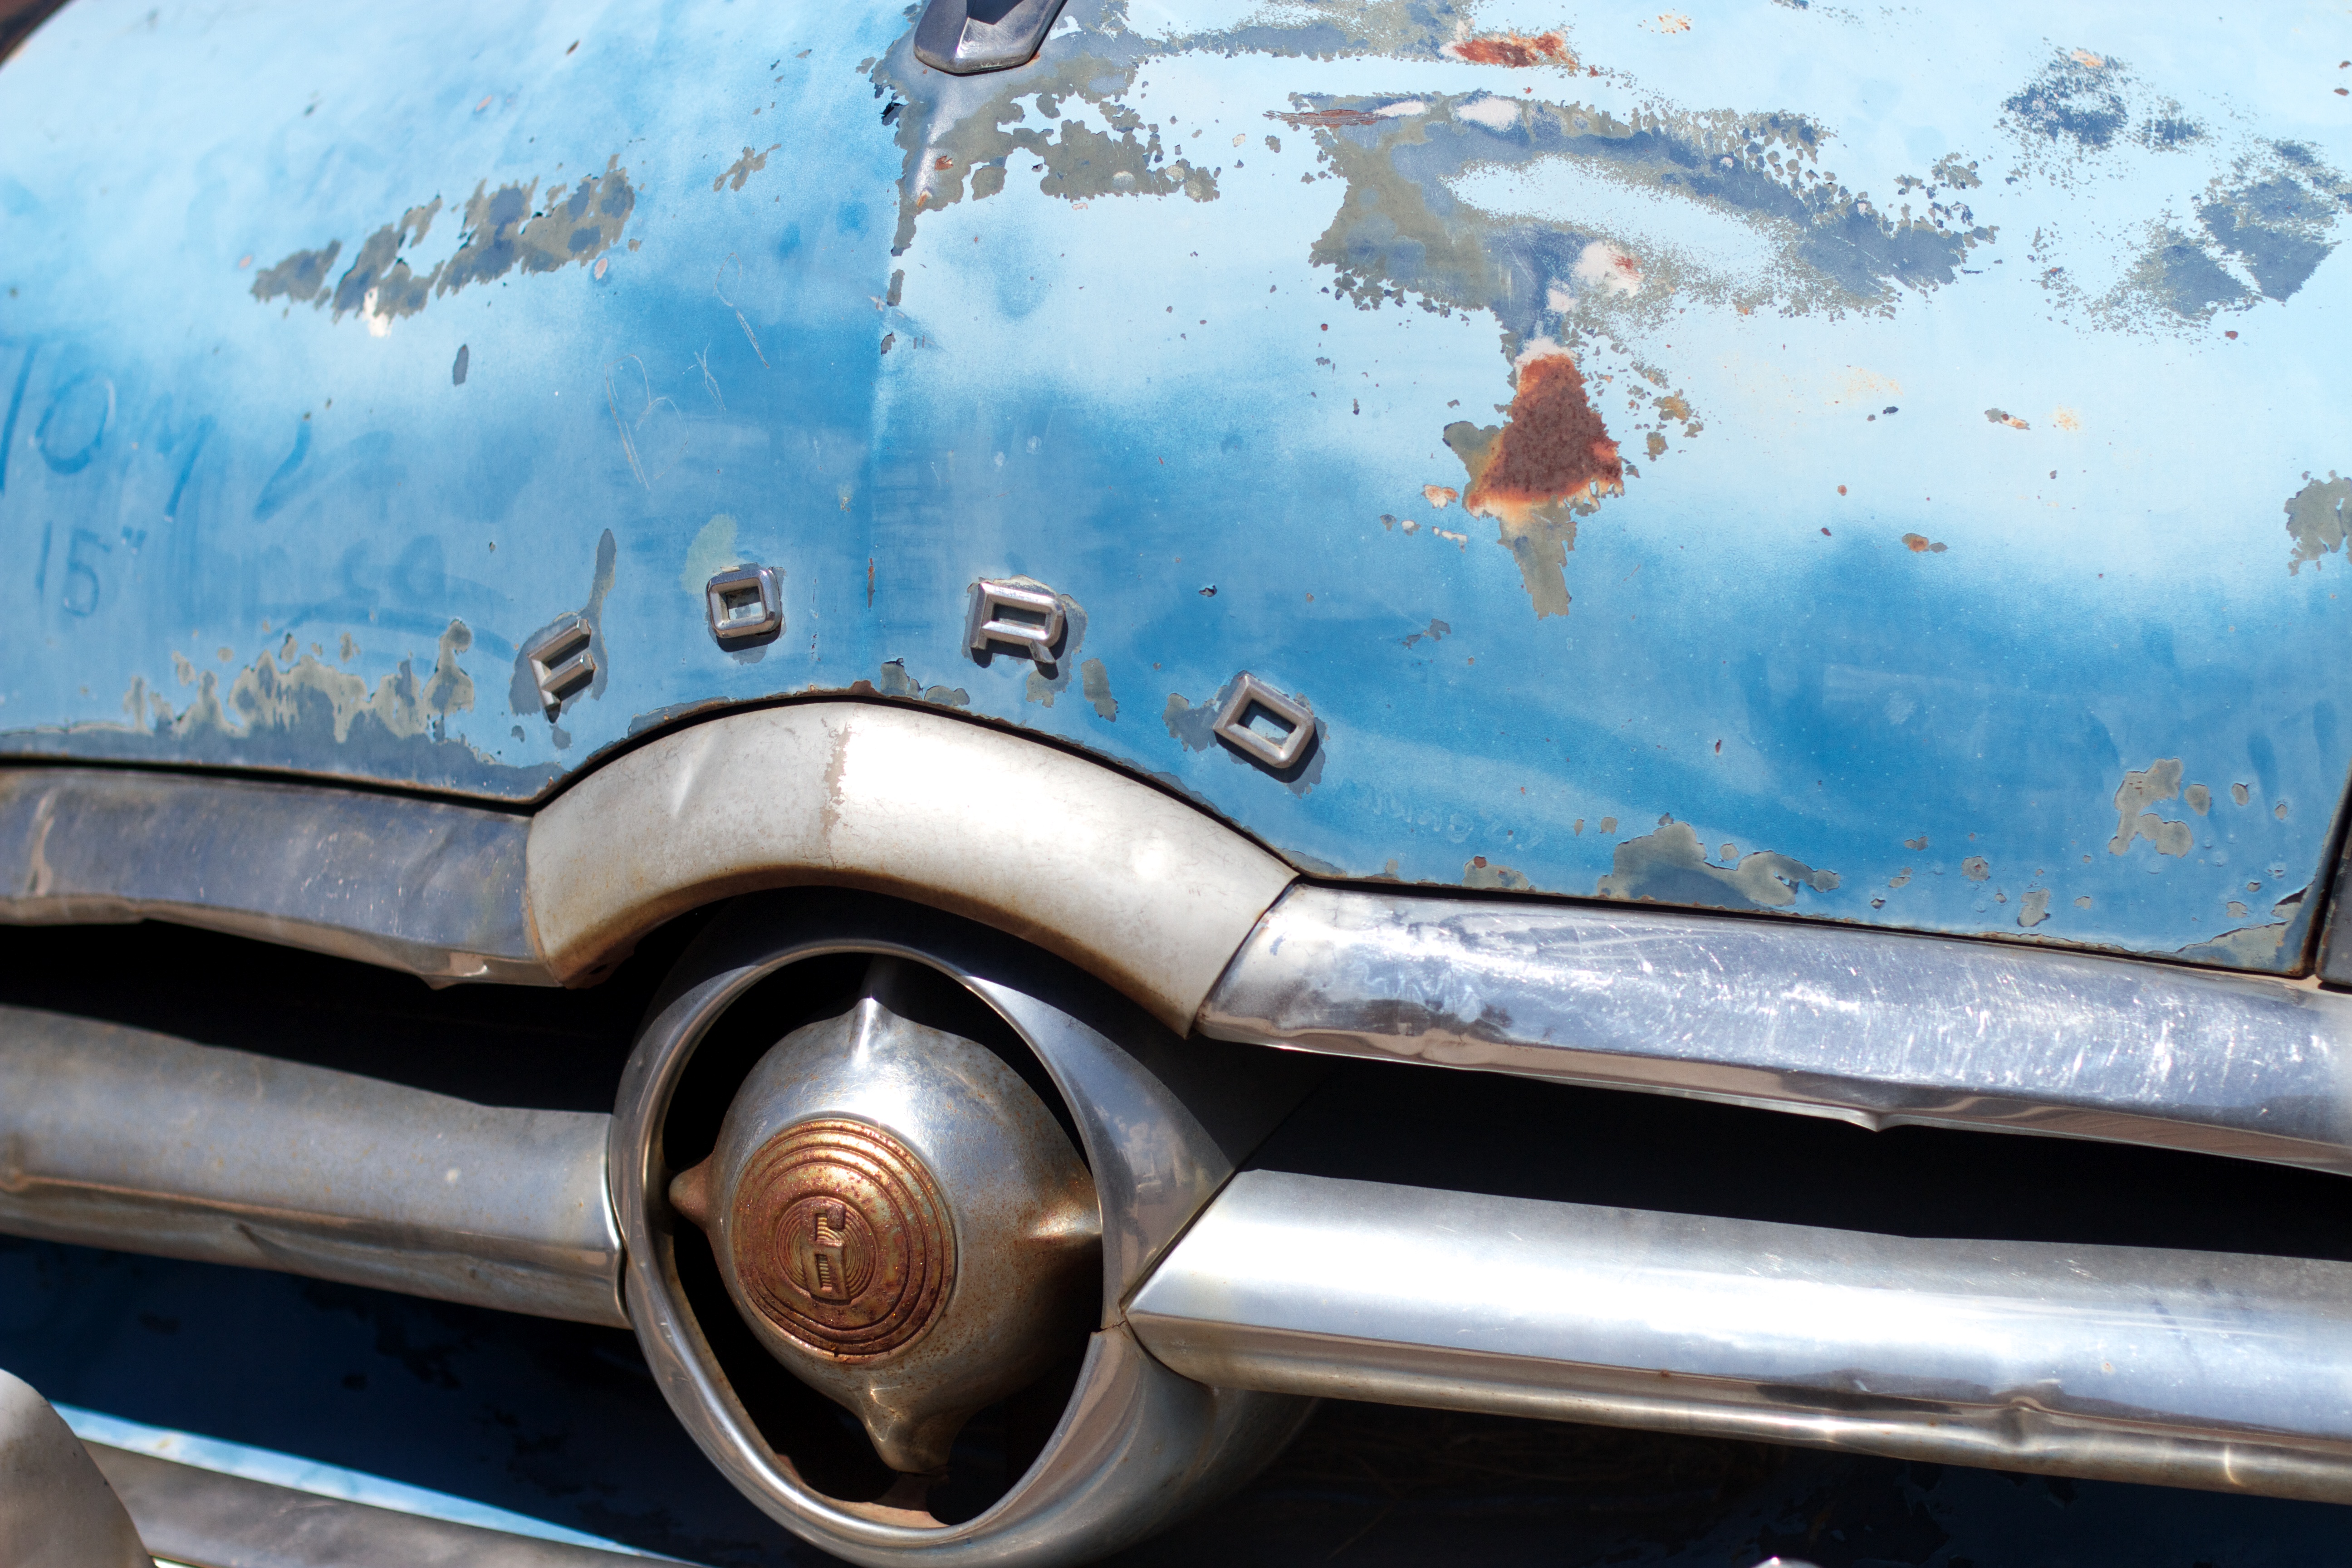
car, wheel, vehicle, vintage car, bumper, art, automobile make, automotive exterior